Gioacchino Giuseppe Serangeli

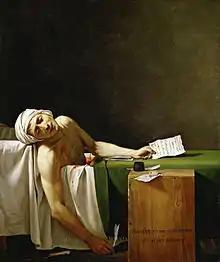
copy of David's "The Death of Marat"

He trained as a painter at the "Accademia Ambrosiana" in Milan, during the period of political turmoil before the French Revolution.